Pont-Canavese

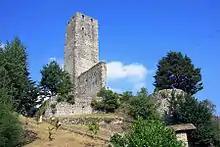
The Ferranda tower and ruins of medieval castle

Pont Canavese is a "comune" (municipality) in the Metropolitan City of Turin in the Italian region Piedmont, located about north of Turin. It occupies a small fluvial plain between the rivers Orco and Soana: its names ("Pont", derived from the Latin "ad duos pontes", being the Franco-Provençal word for "bridge") derives from the series of bridges that were historically built here to cross those rivers.